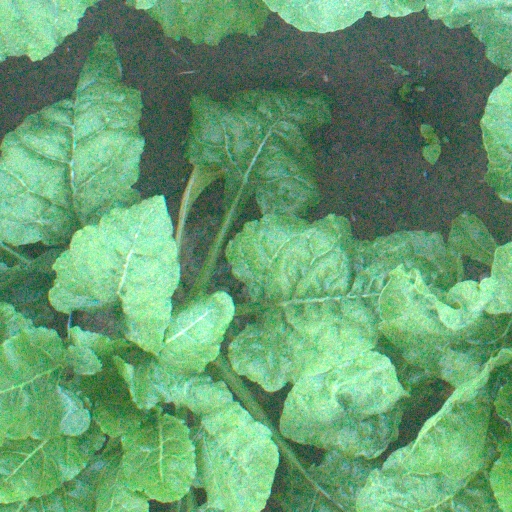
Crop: sugar beet